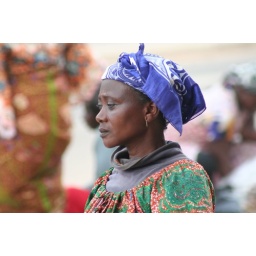
Woman in the street market in Kumasi